INK Entertainment

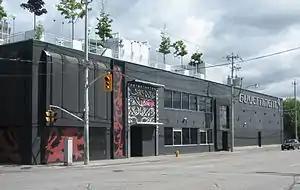
The Guvernment in July 2007.

The Guvernment was the name of a nightclub complex in Toronto, Ontario, Canada. Opened in 1996, it was incarnated from the former RPM nightclub, which closed its doors after ten years at the same location. Kool Haus was often used as a venue for concerts and live performances. In 2008, The Guvernment was voted #8 nightclub in the world in DJMag's Top 100 Clubs. Additional concept rooms included Haven, The Gallery, Surface, Chroma and the rooftop patio, Skybar. The complex was located directly across from Lake Ontario, in downtown Toronto. The Guvernment / KoolHaus complex was Canada’s largest and longest running entertainment complex, with a capacity of over 5000. This complex hosted Tiësto, Coldplay, Deadmau5, Avicii, Afrojack, Bob Dylan, Lady Gaga, David Guetta, Common, N.E.R.D, The Black Eyed Peas, Armin Van Buuren, and many more over the years. Popular events held in this complex included "Decadence" and "Labour of Love".